Tarucus ananda

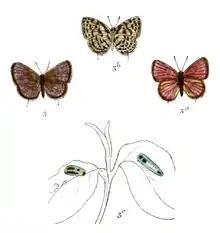

Peninsular and southern India up to Mumbai; Sikkim, Assam and Khasi Hills onto Myanmar and Dawnas; Orissa. In southern India the butterfly occurs in Kanara, Nilgiris and Anaimalai Hills, and possibly Thailand.